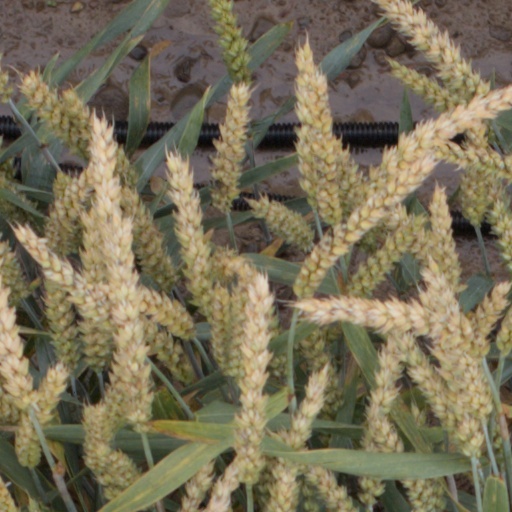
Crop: wheat